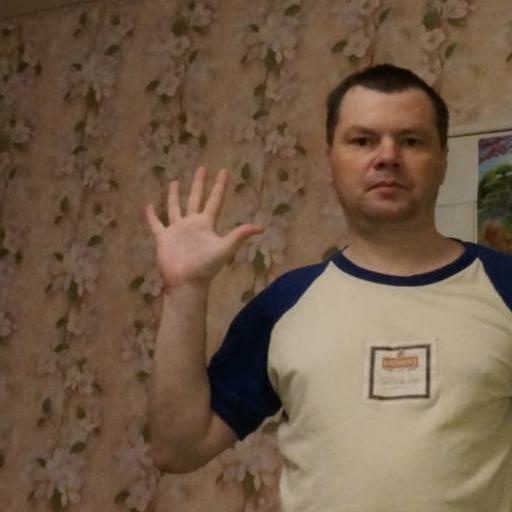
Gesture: palm